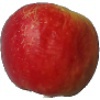
Label: red_yellow_apple